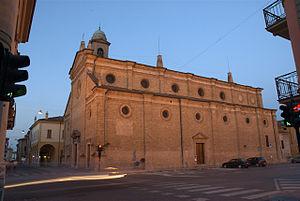
Giulio Cesare Monteverdi est un compositeur et organiste italien. Frère du célèbre Claudio, Giulio Cesare est le fils de Baldassare et Maddalena Zignani. Il a suivi la même voie de son frère et s'est consacré à la musique, mais sa carrière a été beaucoup plus modeste que celle de Claudio.